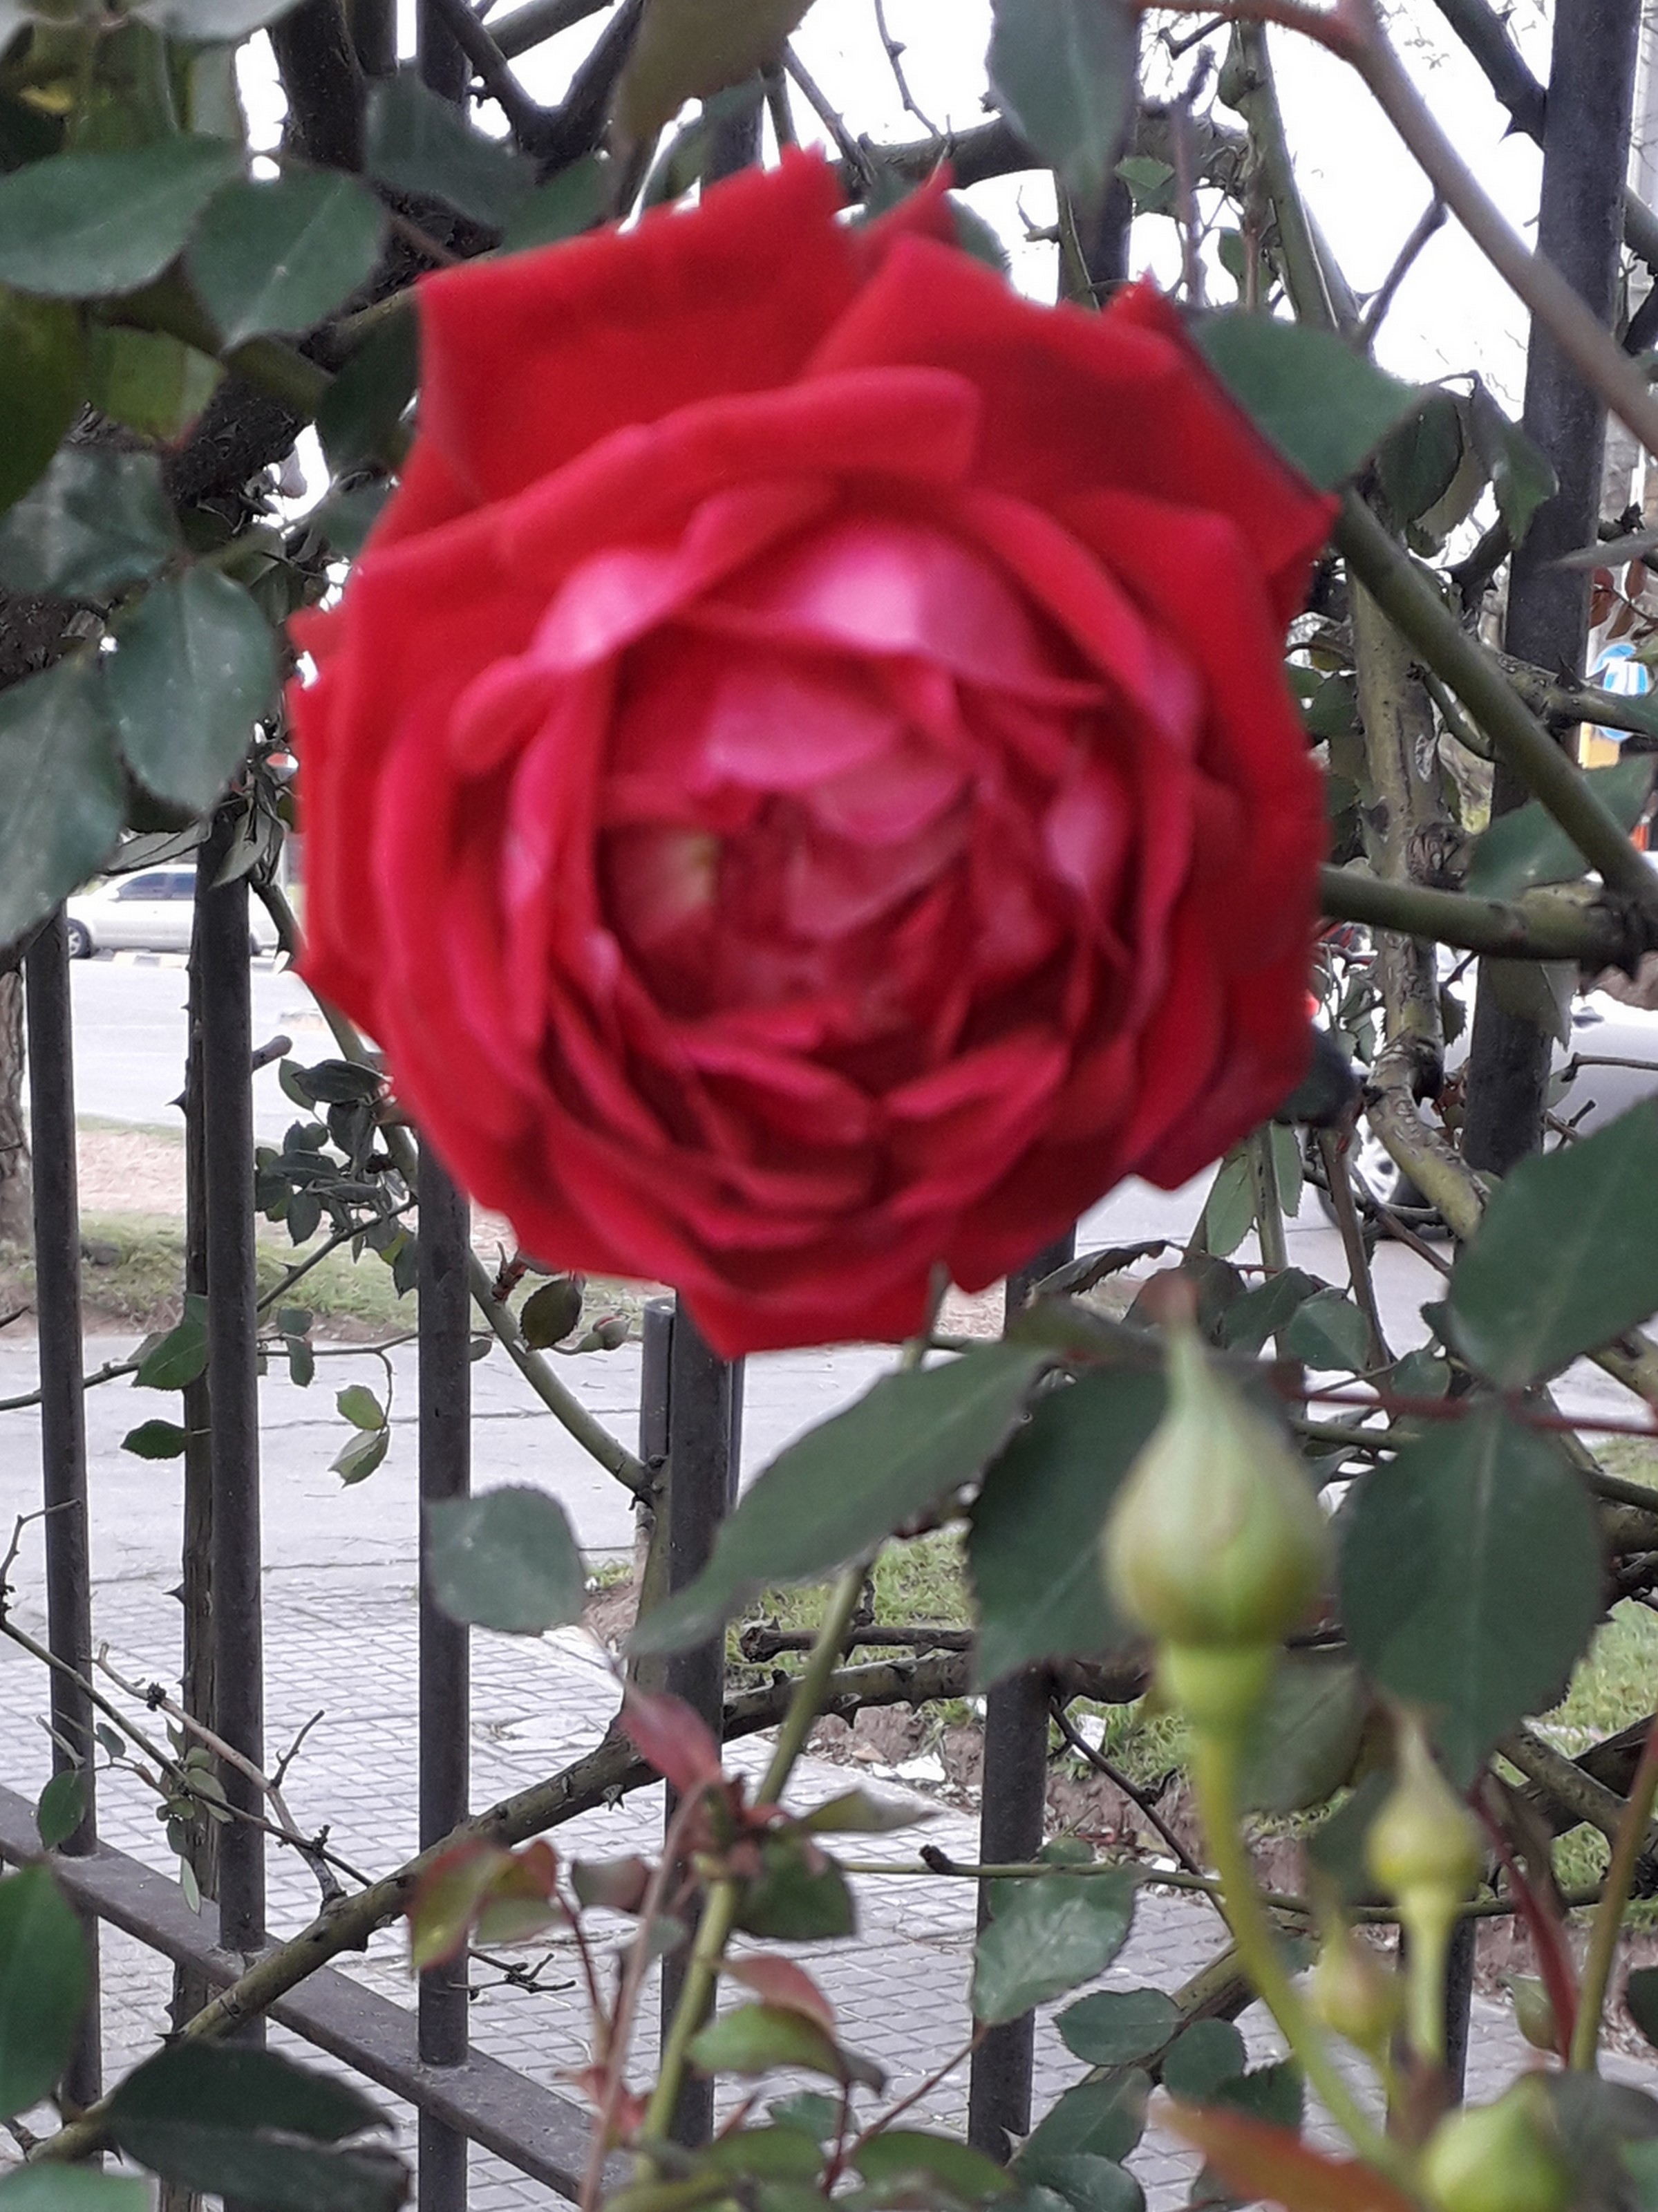
flower, flowering plant, garden roses, Julia child rose, rose, floribunda, rose family, petal, plant, Hybrid tea rose, pink, rosa centifolia, botany, rose order, japanese camellia, camellia, rosa wichuraiana, china rose, theaceae, plant stem, annual plant, shrub, perennial plant